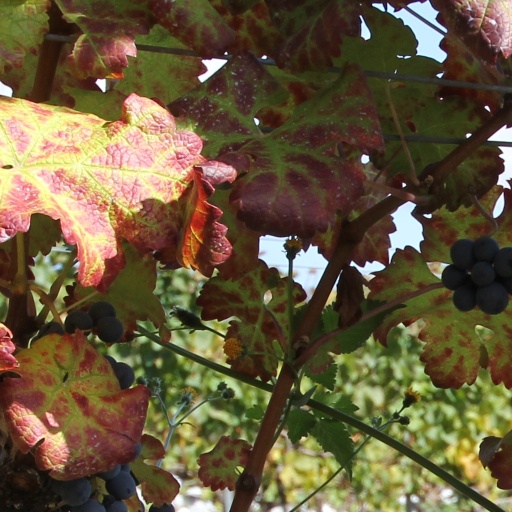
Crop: grape